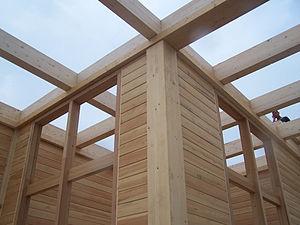
Le bois peut être utilisé comme matériau de construction.